Jesús María Satrústegui

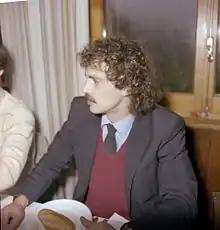
Satrústegui in 1981

Jesús María Satrústegui Azpiroz (born 12 February 1954) is a Spanish former professional footballer who played as a striker.